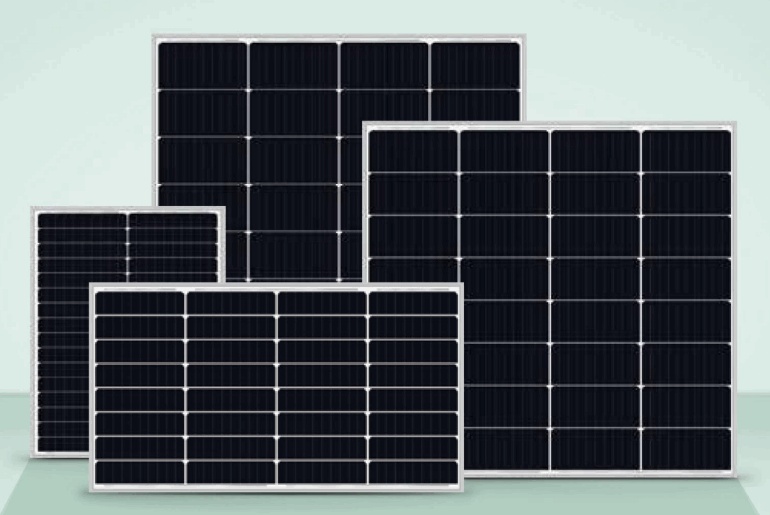
Hunan Wensheng New Energy Technology Co., Ltd. (Sunwin) - Solarmodul - SP100-120M-32 SP105M-32 - Art. 199722
Brand: Hunan Wensheng New Energy Technology Co., Ltd. (Sunwin)
Category: Hardware > Power & Electrical Supplies > Solar Panels > Monocrystalline Solar Panels